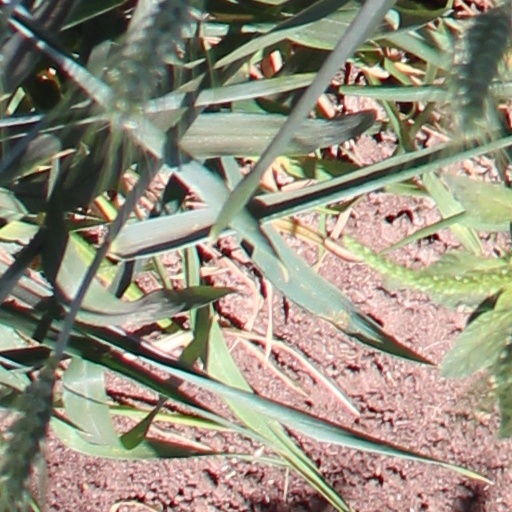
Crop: wheat